Fun Asaru

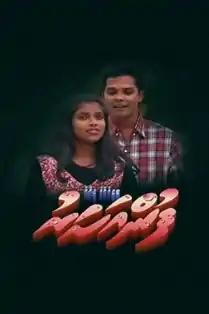
Official film poster

Fun Asaru is a 1996 Maldivian drama film directed by Amila Adam, Emaz Abdul Shukoor and Aishath Leela. Produced by Television Maldives, the film stars Aishath Shiranee, Hussain Sobah, Ibrahim Rasheed and Hawwa Riyaza in pivotal roles.